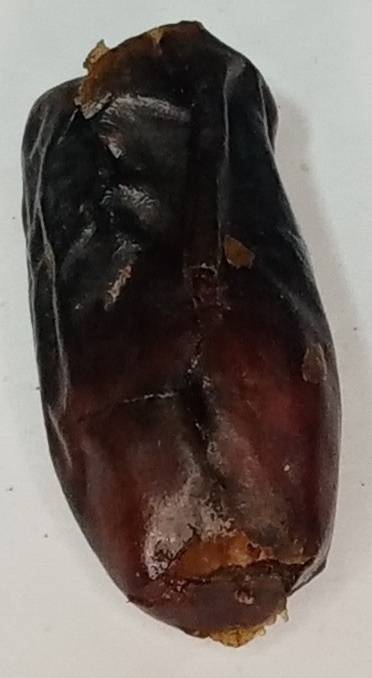
Variety: gajar
Size: large
Grade: grade-1